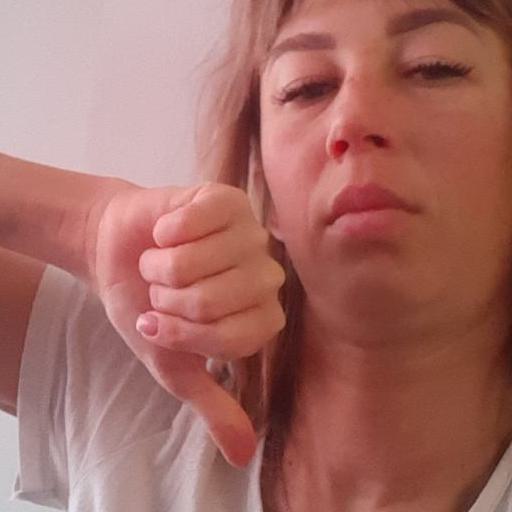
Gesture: dislike